Hermanice, Ustroń

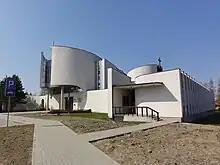
Saint Mary Queen of Poland in Hermanice

Hermanice is a district of Ustroń, Silesian Voivodeship, Poland. It was a separate municipality, but became administratively a part of Ustroń in 1945.